Bronx Zoo

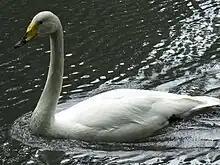
Swan wading through one of the many ponds

World of Birds, which originally opened in 1972, is an indoor bird house spanning two floors and featuring several walk-through aviaries. The building closed for repairs and upgrades in the summer of 2010, and reopened the following year. The exhibit has multiple educational displays focusing on deforestation and the illegal wildlife trade and their affects on wild bird populations. The most prominent residents of the exhibit include the maleos, great hornbills, knobbed hornbills, Andean cock-of-the-rocks, Nicobar pigeons, southern bald ibises, great argus pheasants, ocellated turkeys, hyacinth macaws, grey parrots, grey-winged trumpeters, lesser birds-of-paradise and white-throated bee-eaters. Some mammals like Bolivian gray titis and greater mouse deer also live here. Emus can be found in an outdoor yard. In mid-2009, the zoo's hand-reared pair of great blue turacos successfully raised chicks, the first known instance of a hand-reared pair doing so. In March 2013, three maleo chicks hatched at the zoo, bringing their total number of birds to 12. The zoo, along with the WCS, works toward preserving this species in the wild as well.